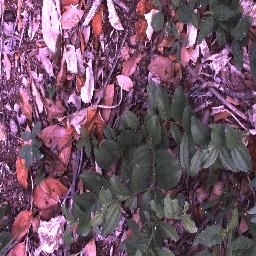
Label: chinee_apple